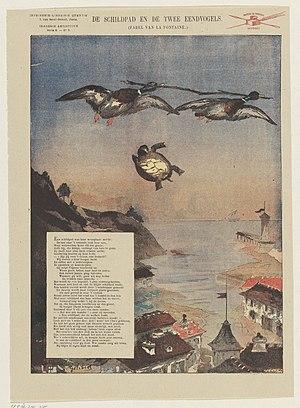
La Tortue et les Deux Canards est la deuxième fable du livre X de Jean de La Fontaine situé dans le second recueil des Fables de La Fontaine, édité pour la première fois en 1678.